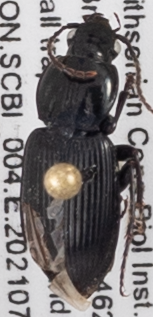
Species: Pterostichus mutus
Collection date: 2021-06-17
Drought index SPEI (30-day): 0.072
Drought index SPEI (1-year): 0.24
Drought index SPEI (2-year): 0.03